Seven of Seven

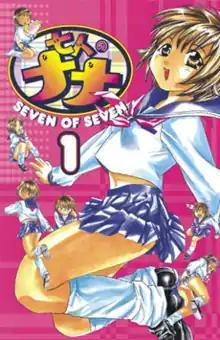
North American cover of the first manga volume

is a Japanese anime television series created by Yasuhiro Imagawa ("Giant Robo", "G Gundam") and produced by A.C.G.T.